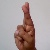
The image shows a hand gesture representing the letter 'R' in Indian Sign Language.